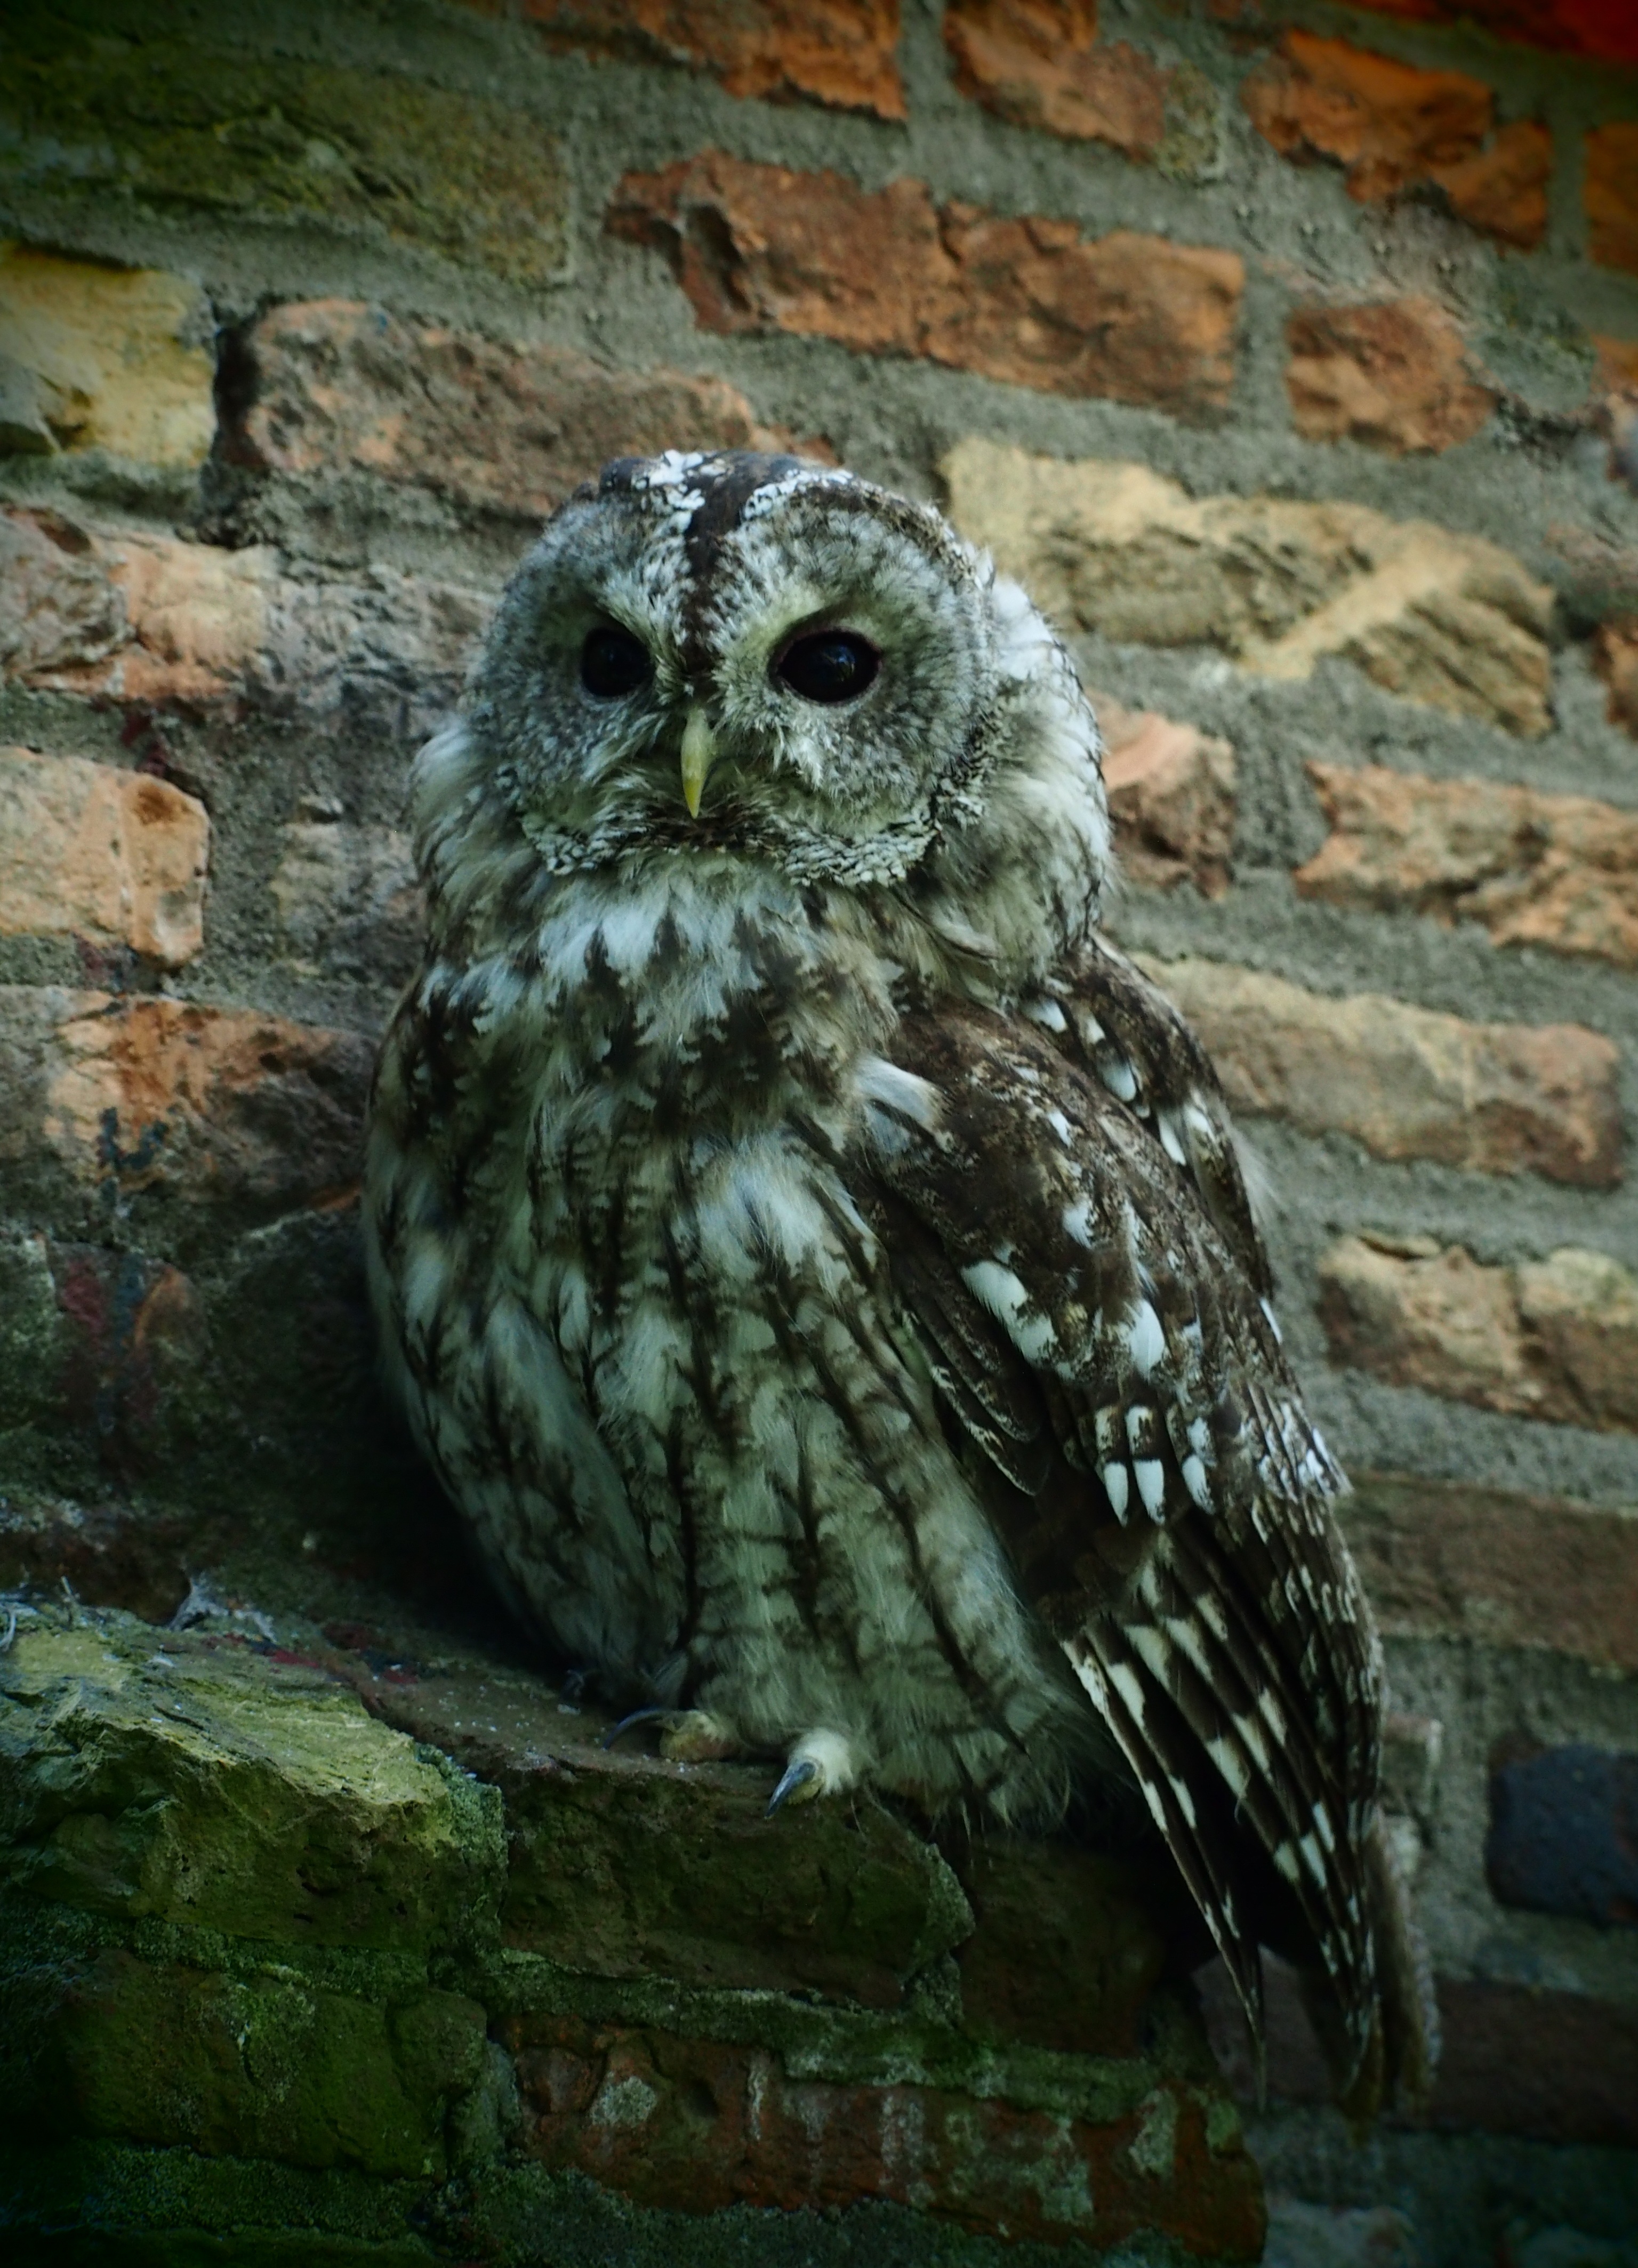
nature, bird, wing, wall, wildlife, beak, gray, owl, fauna, bird of prey, feathers, vertebrate, great grey owl